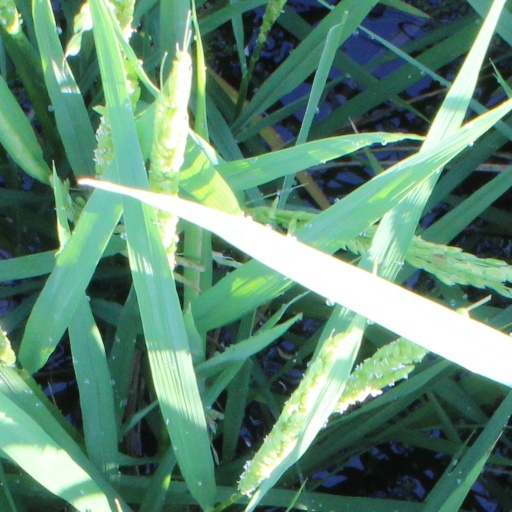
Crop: rice